Peregrine Lascelles

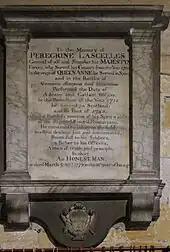
Memorial to Peregrine Lascelles, St Mary's Church, Whitby

The Lascelles family was spread across Northern England, with branches living in Northallerton, Durham, Whitby, York, Harewood House and Terrington. They were also connected to a wider network of Nonconformist mercantile interests in London, Ireland, New England and Barbados.